French Wars of Religion

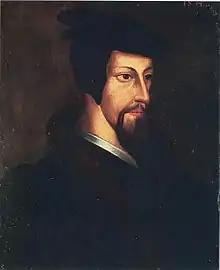
John Calvin, whose ideas became central to French Protestantism

Renaissance humanism began during the 14th century in Italy and arrived in France in the early 16th, coinciding with the rise of Protestantism in France. The movement emphasised the importance of "ad fontes", or study of original sources, and initially focused on the reconstruction of secular Greek and Latin texts. It later expanded into the reading, study and translation of works by the Church Fathers and the New Testament, with a view to religious renewal and reform. Humanist scholars argued interpretation of the Bible required an ability to read the New Testament and Old Testaments in the original Greek and Hebrew, rather than relying on the 4th century Latin translation known as the "Vulgate Bible".